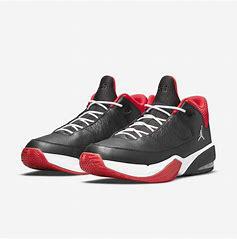
Brand: Jordan
Model: Max Aura 3